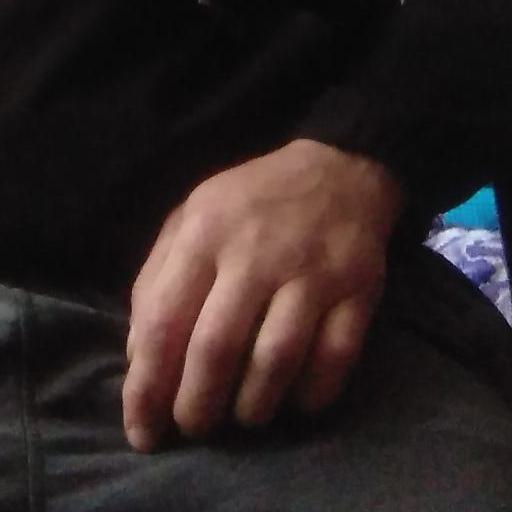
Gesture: no_gesture